Laurence Borremans

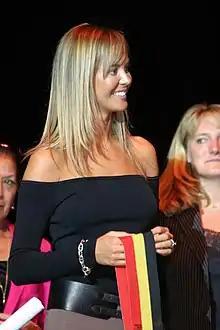
Laurence Borremans

Laurence Borremans (born 4 February 1978 in Limal, a part of Wavre) is a Belgian model and beauty pageant titleholder who was crowned Miss Belgium 1996 and a semi-finalist at the Miss World 1996 pageant.